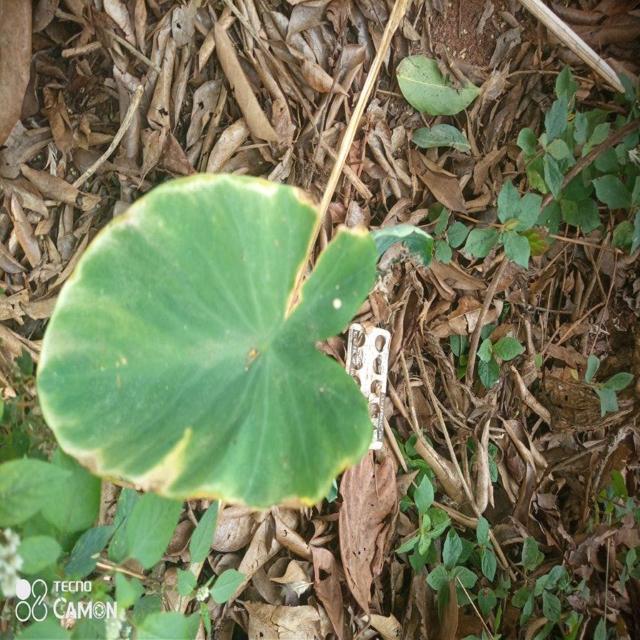
Label: Early_Blight